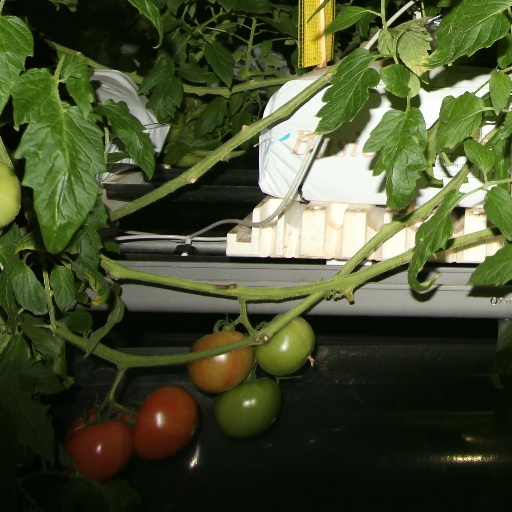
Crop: tomato